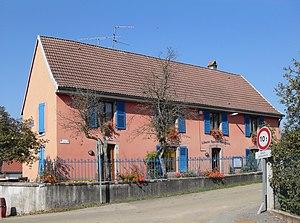
La mairie de Banvillars
Banvillars est une commune française située dans le département du Territoire de Belfort en région Bourgogne-Franche-Comté.